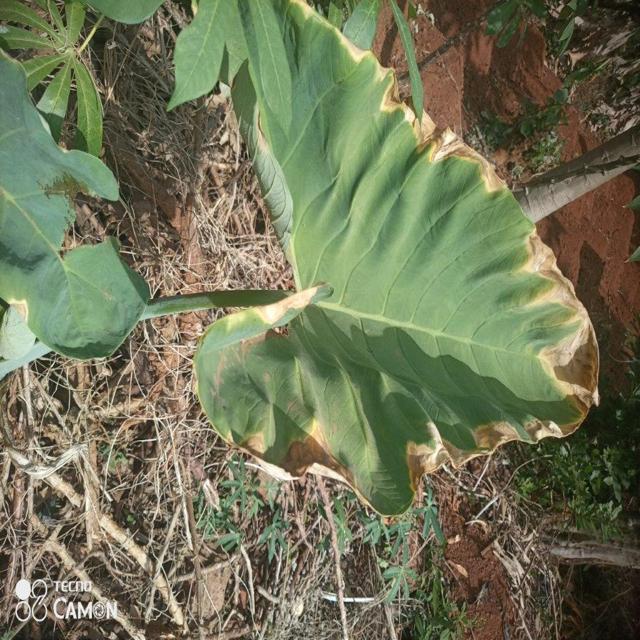
Label: Mid_Blight